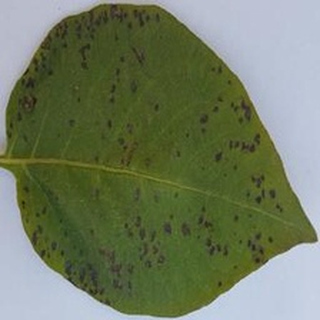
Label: potato_early_blight